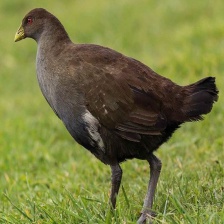
Species: TASMANIAN HEN
Scientific name: TRIBONYX MORTIERII
ImageNet parent category: european_gallinule